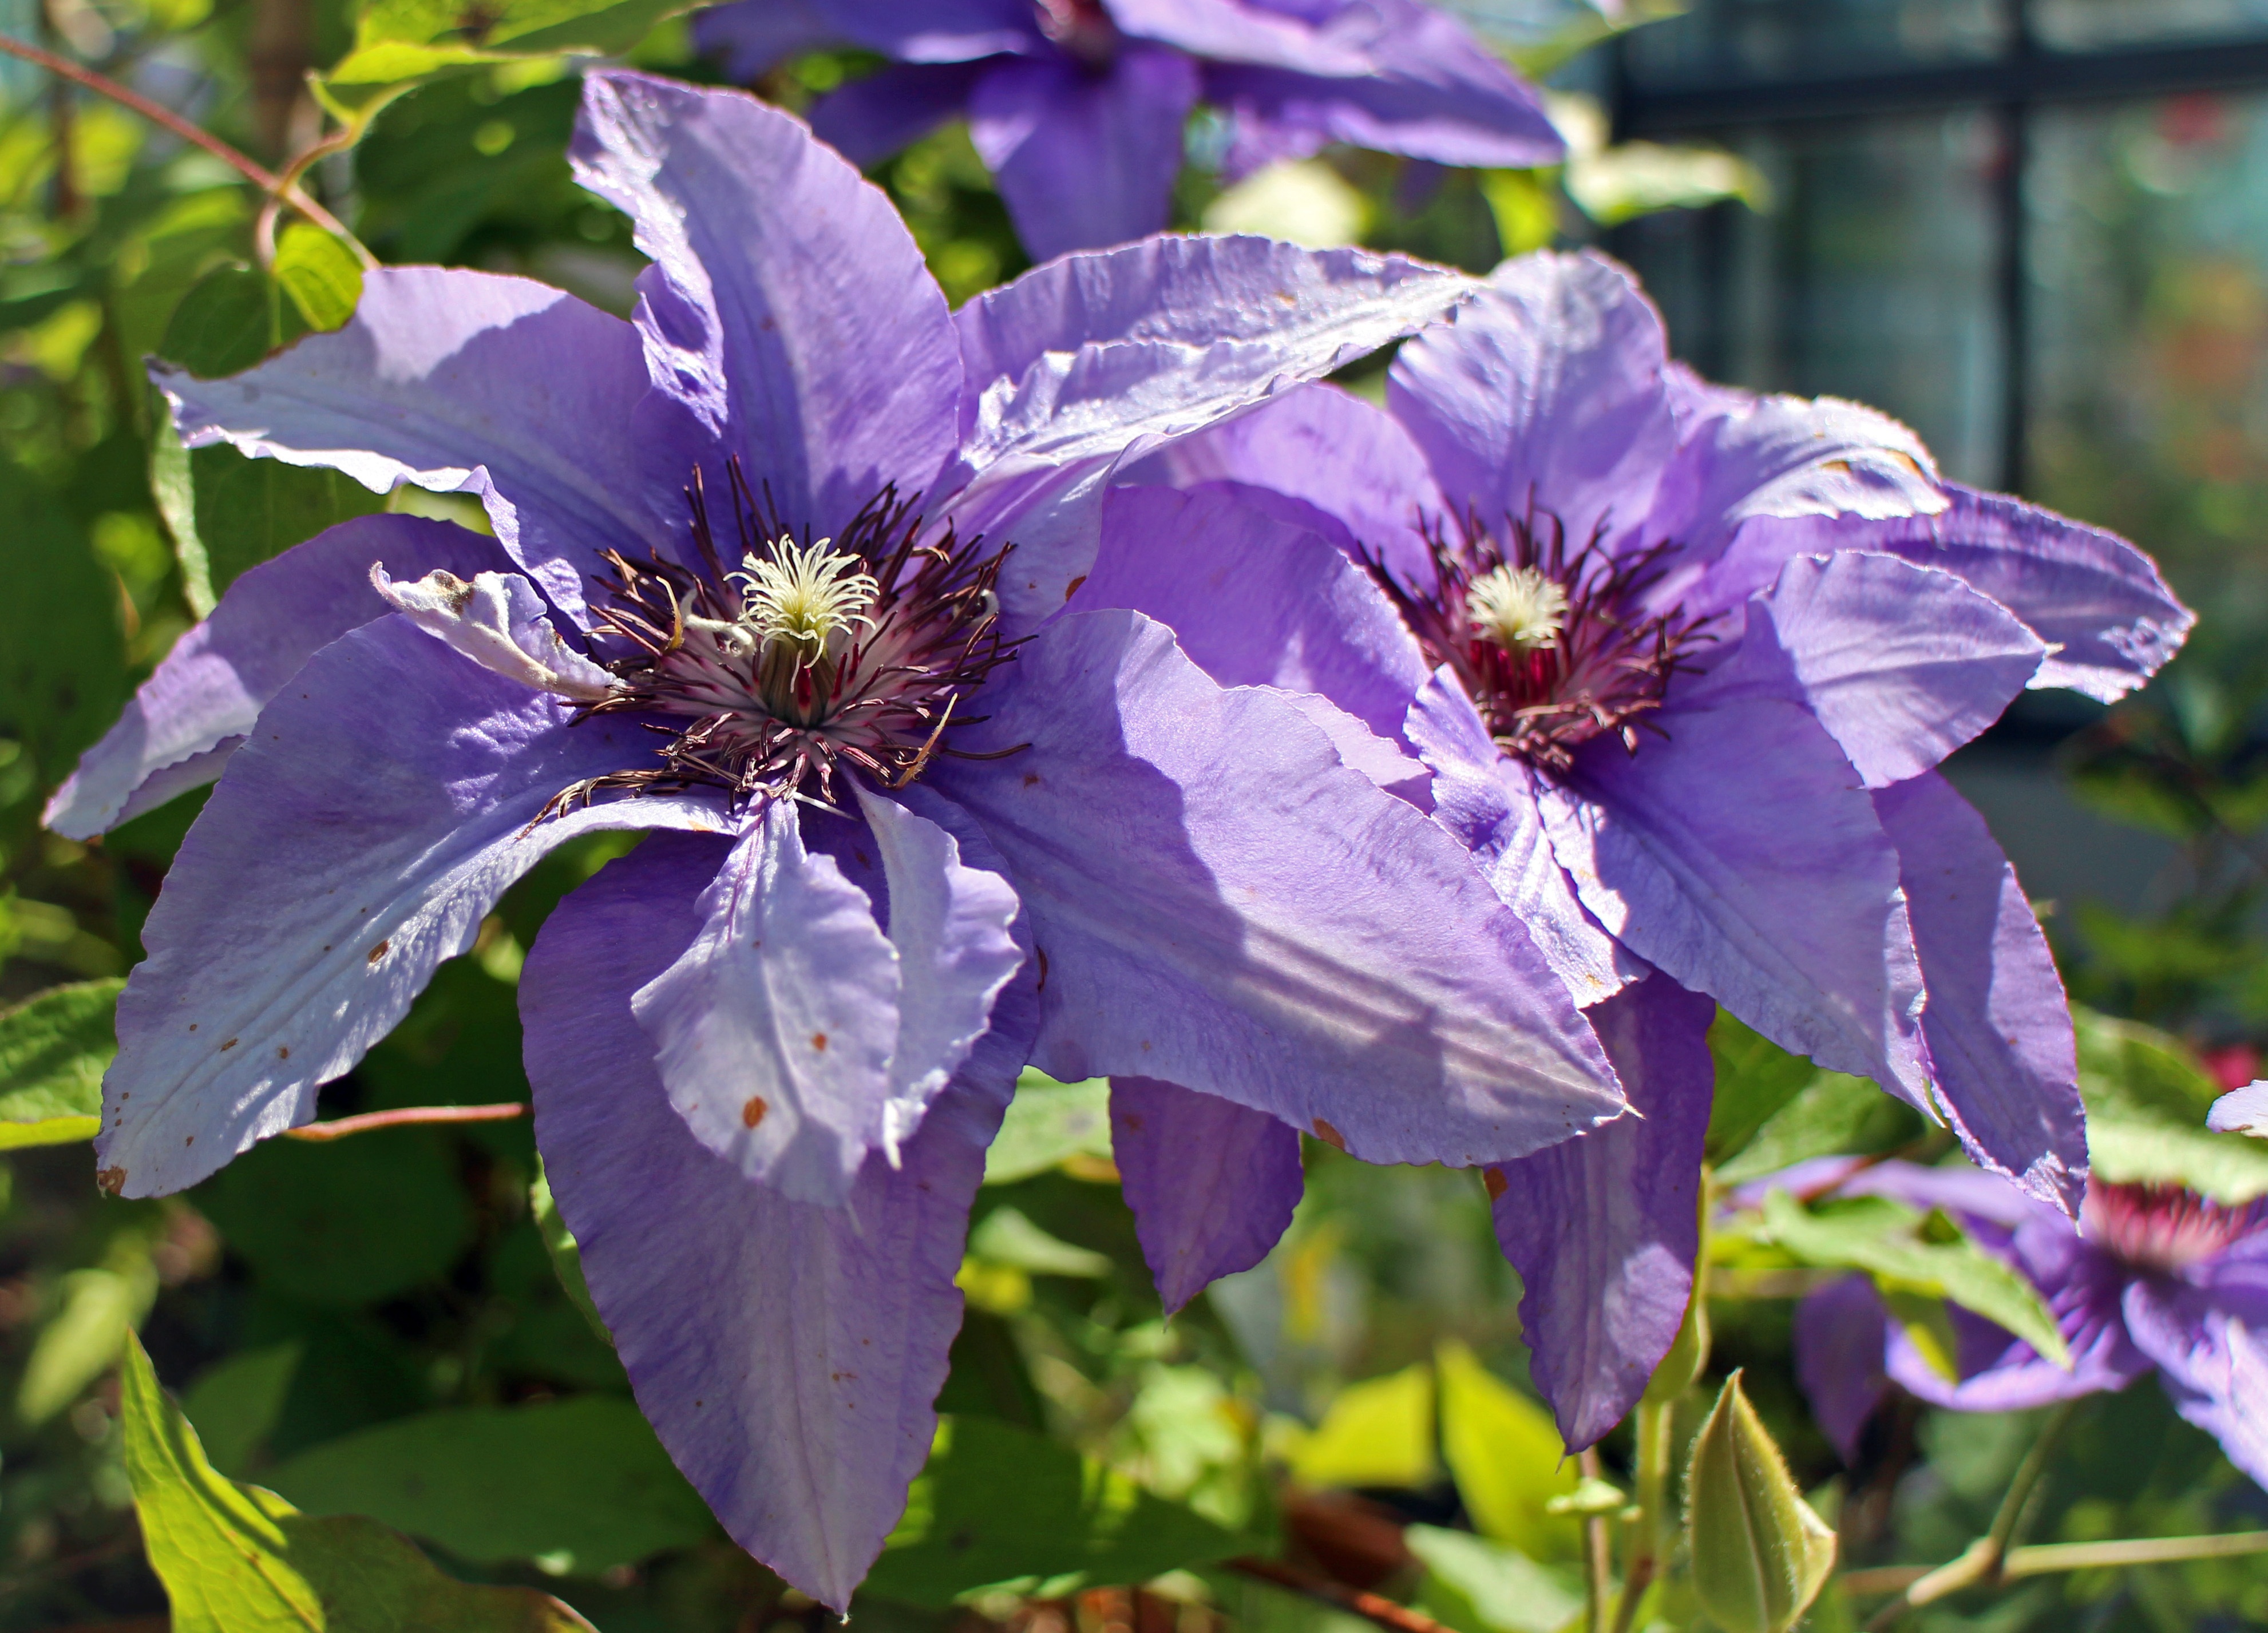
blossom, plant, flower, purple, bloom, botany, climber, flora, wildflower, lilac, clematis, flowering plant, light purple, land plant, colorado blue columbine